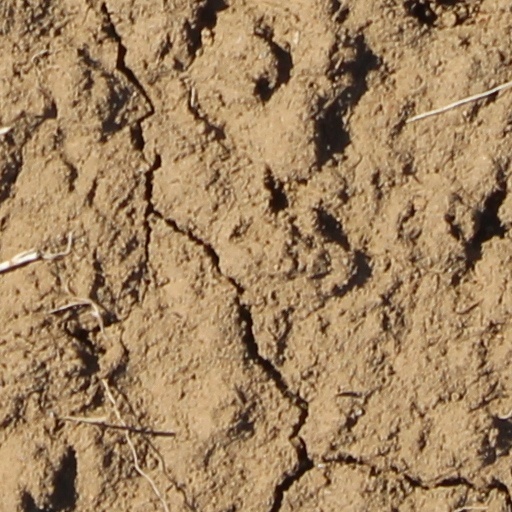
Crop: wheat